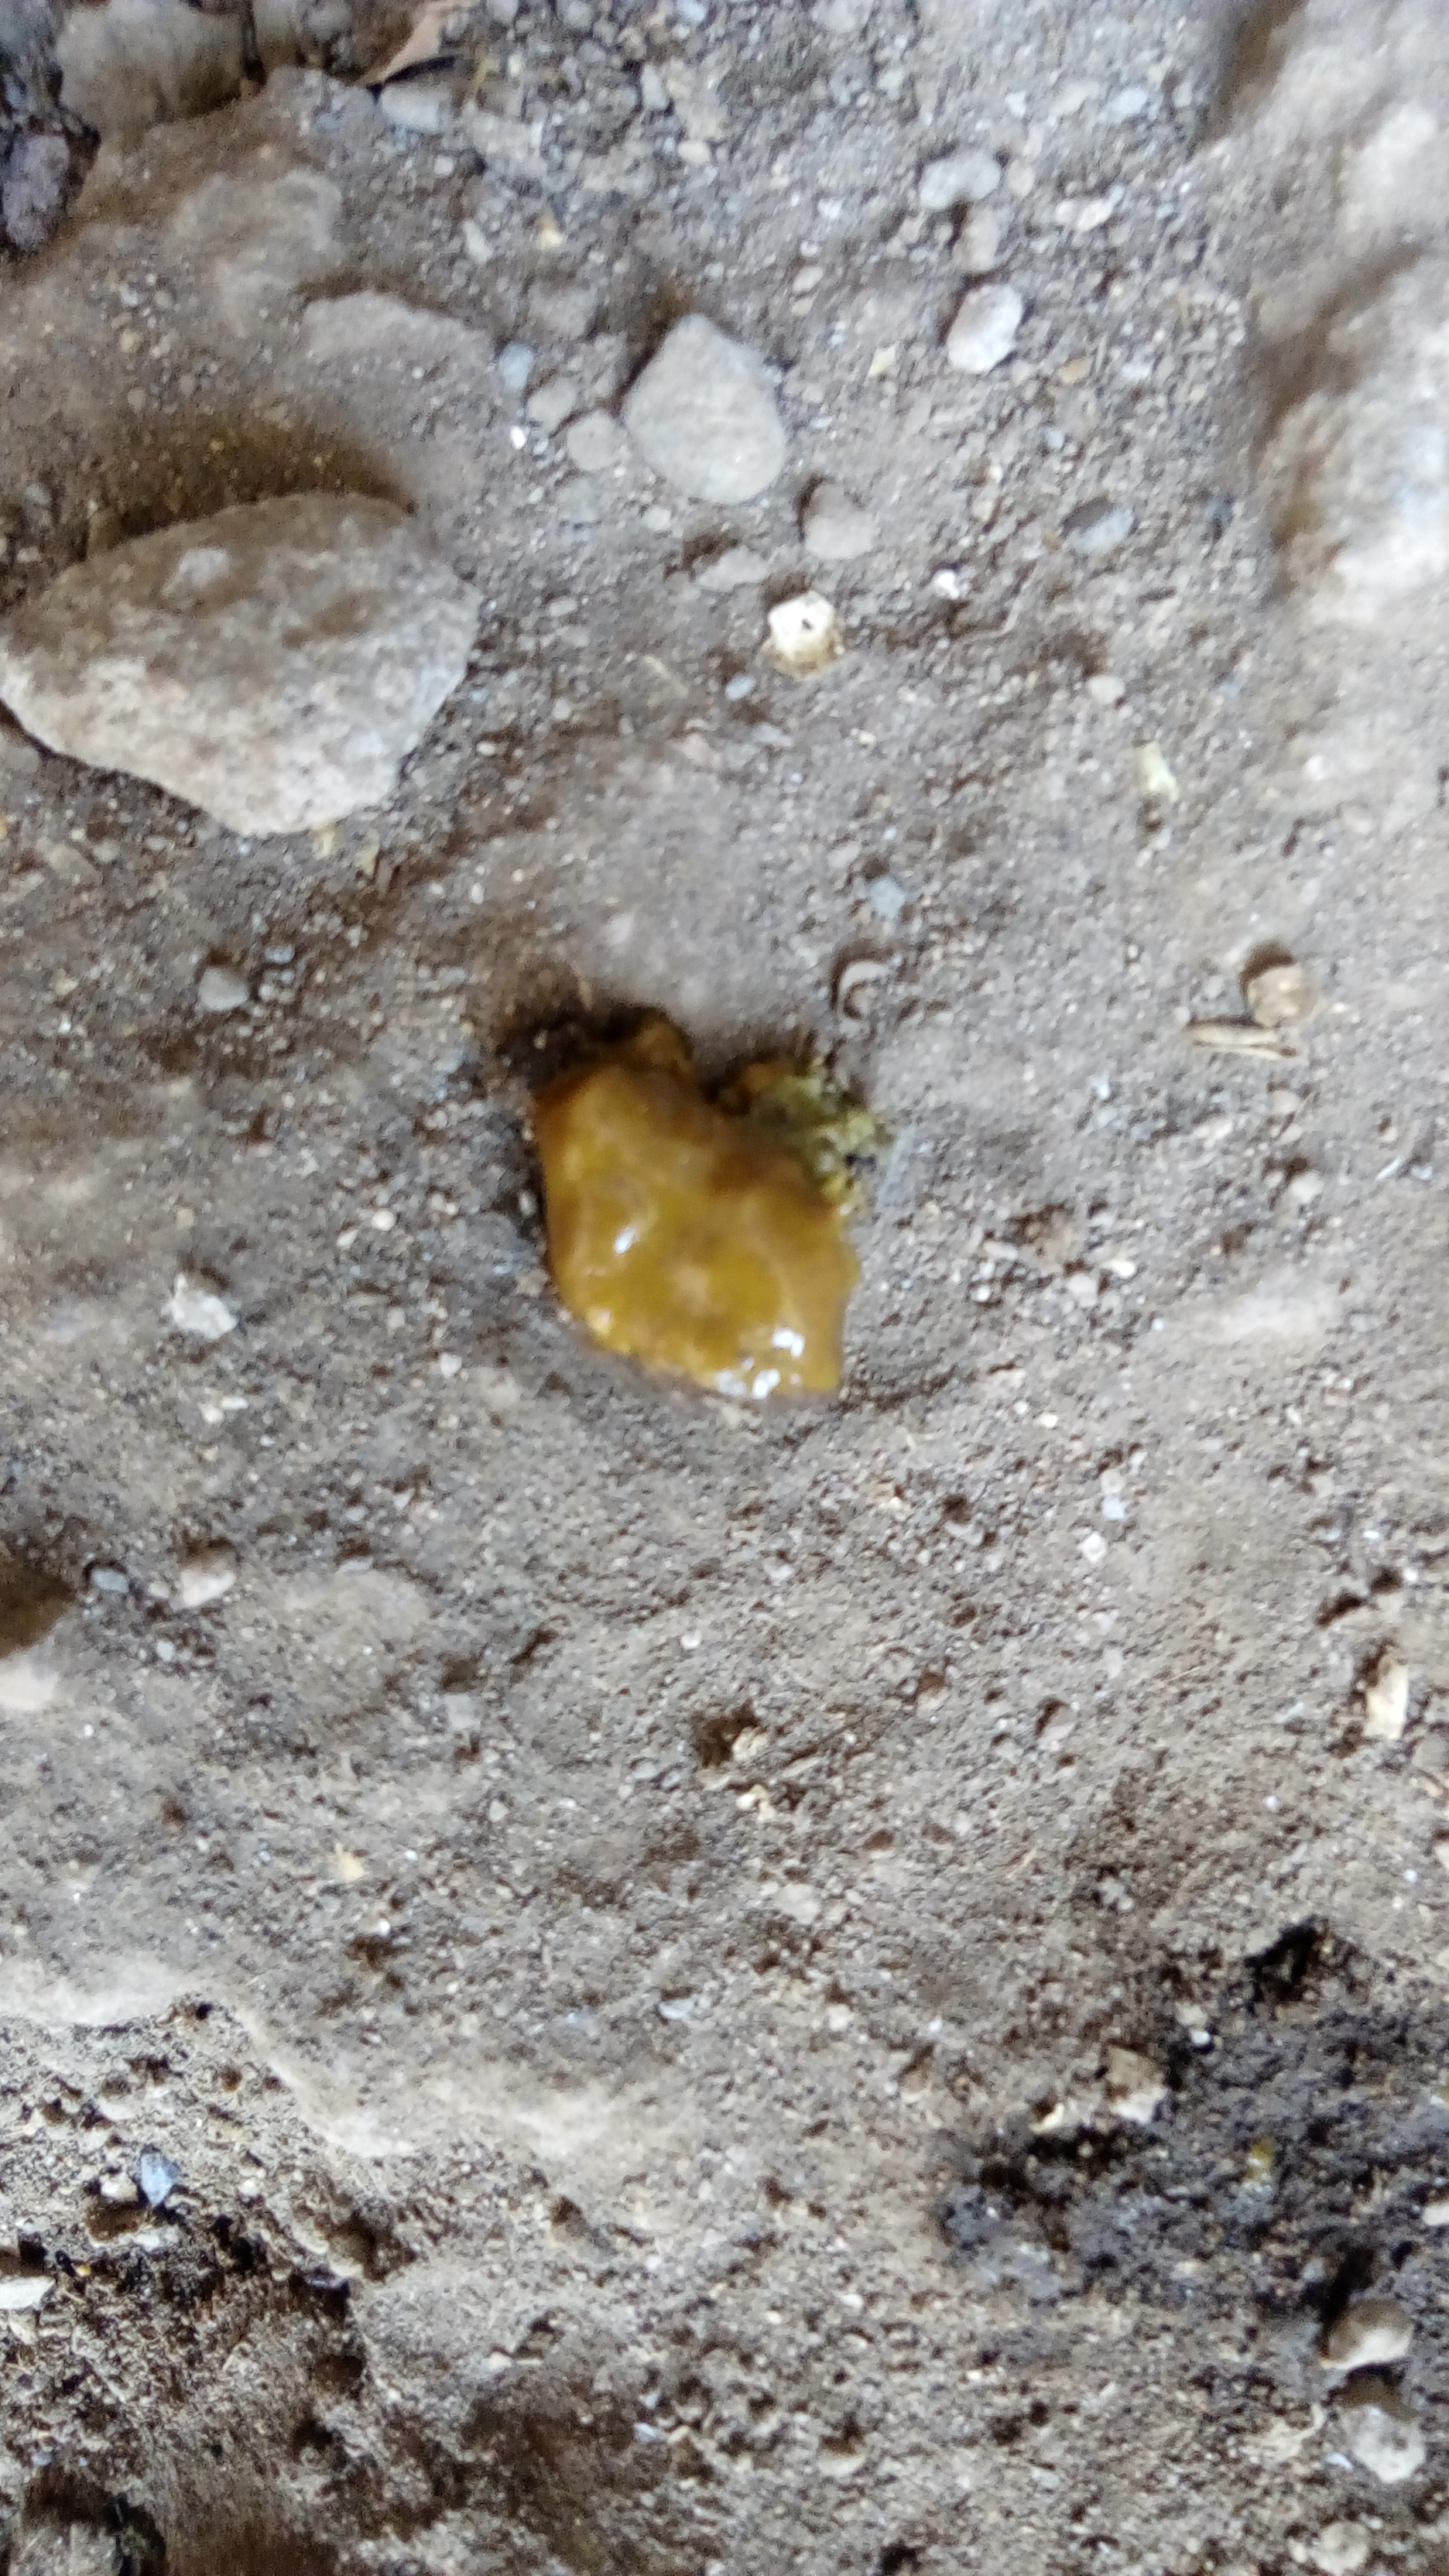
PCR-confirmed diagnosis: Coccidiosis